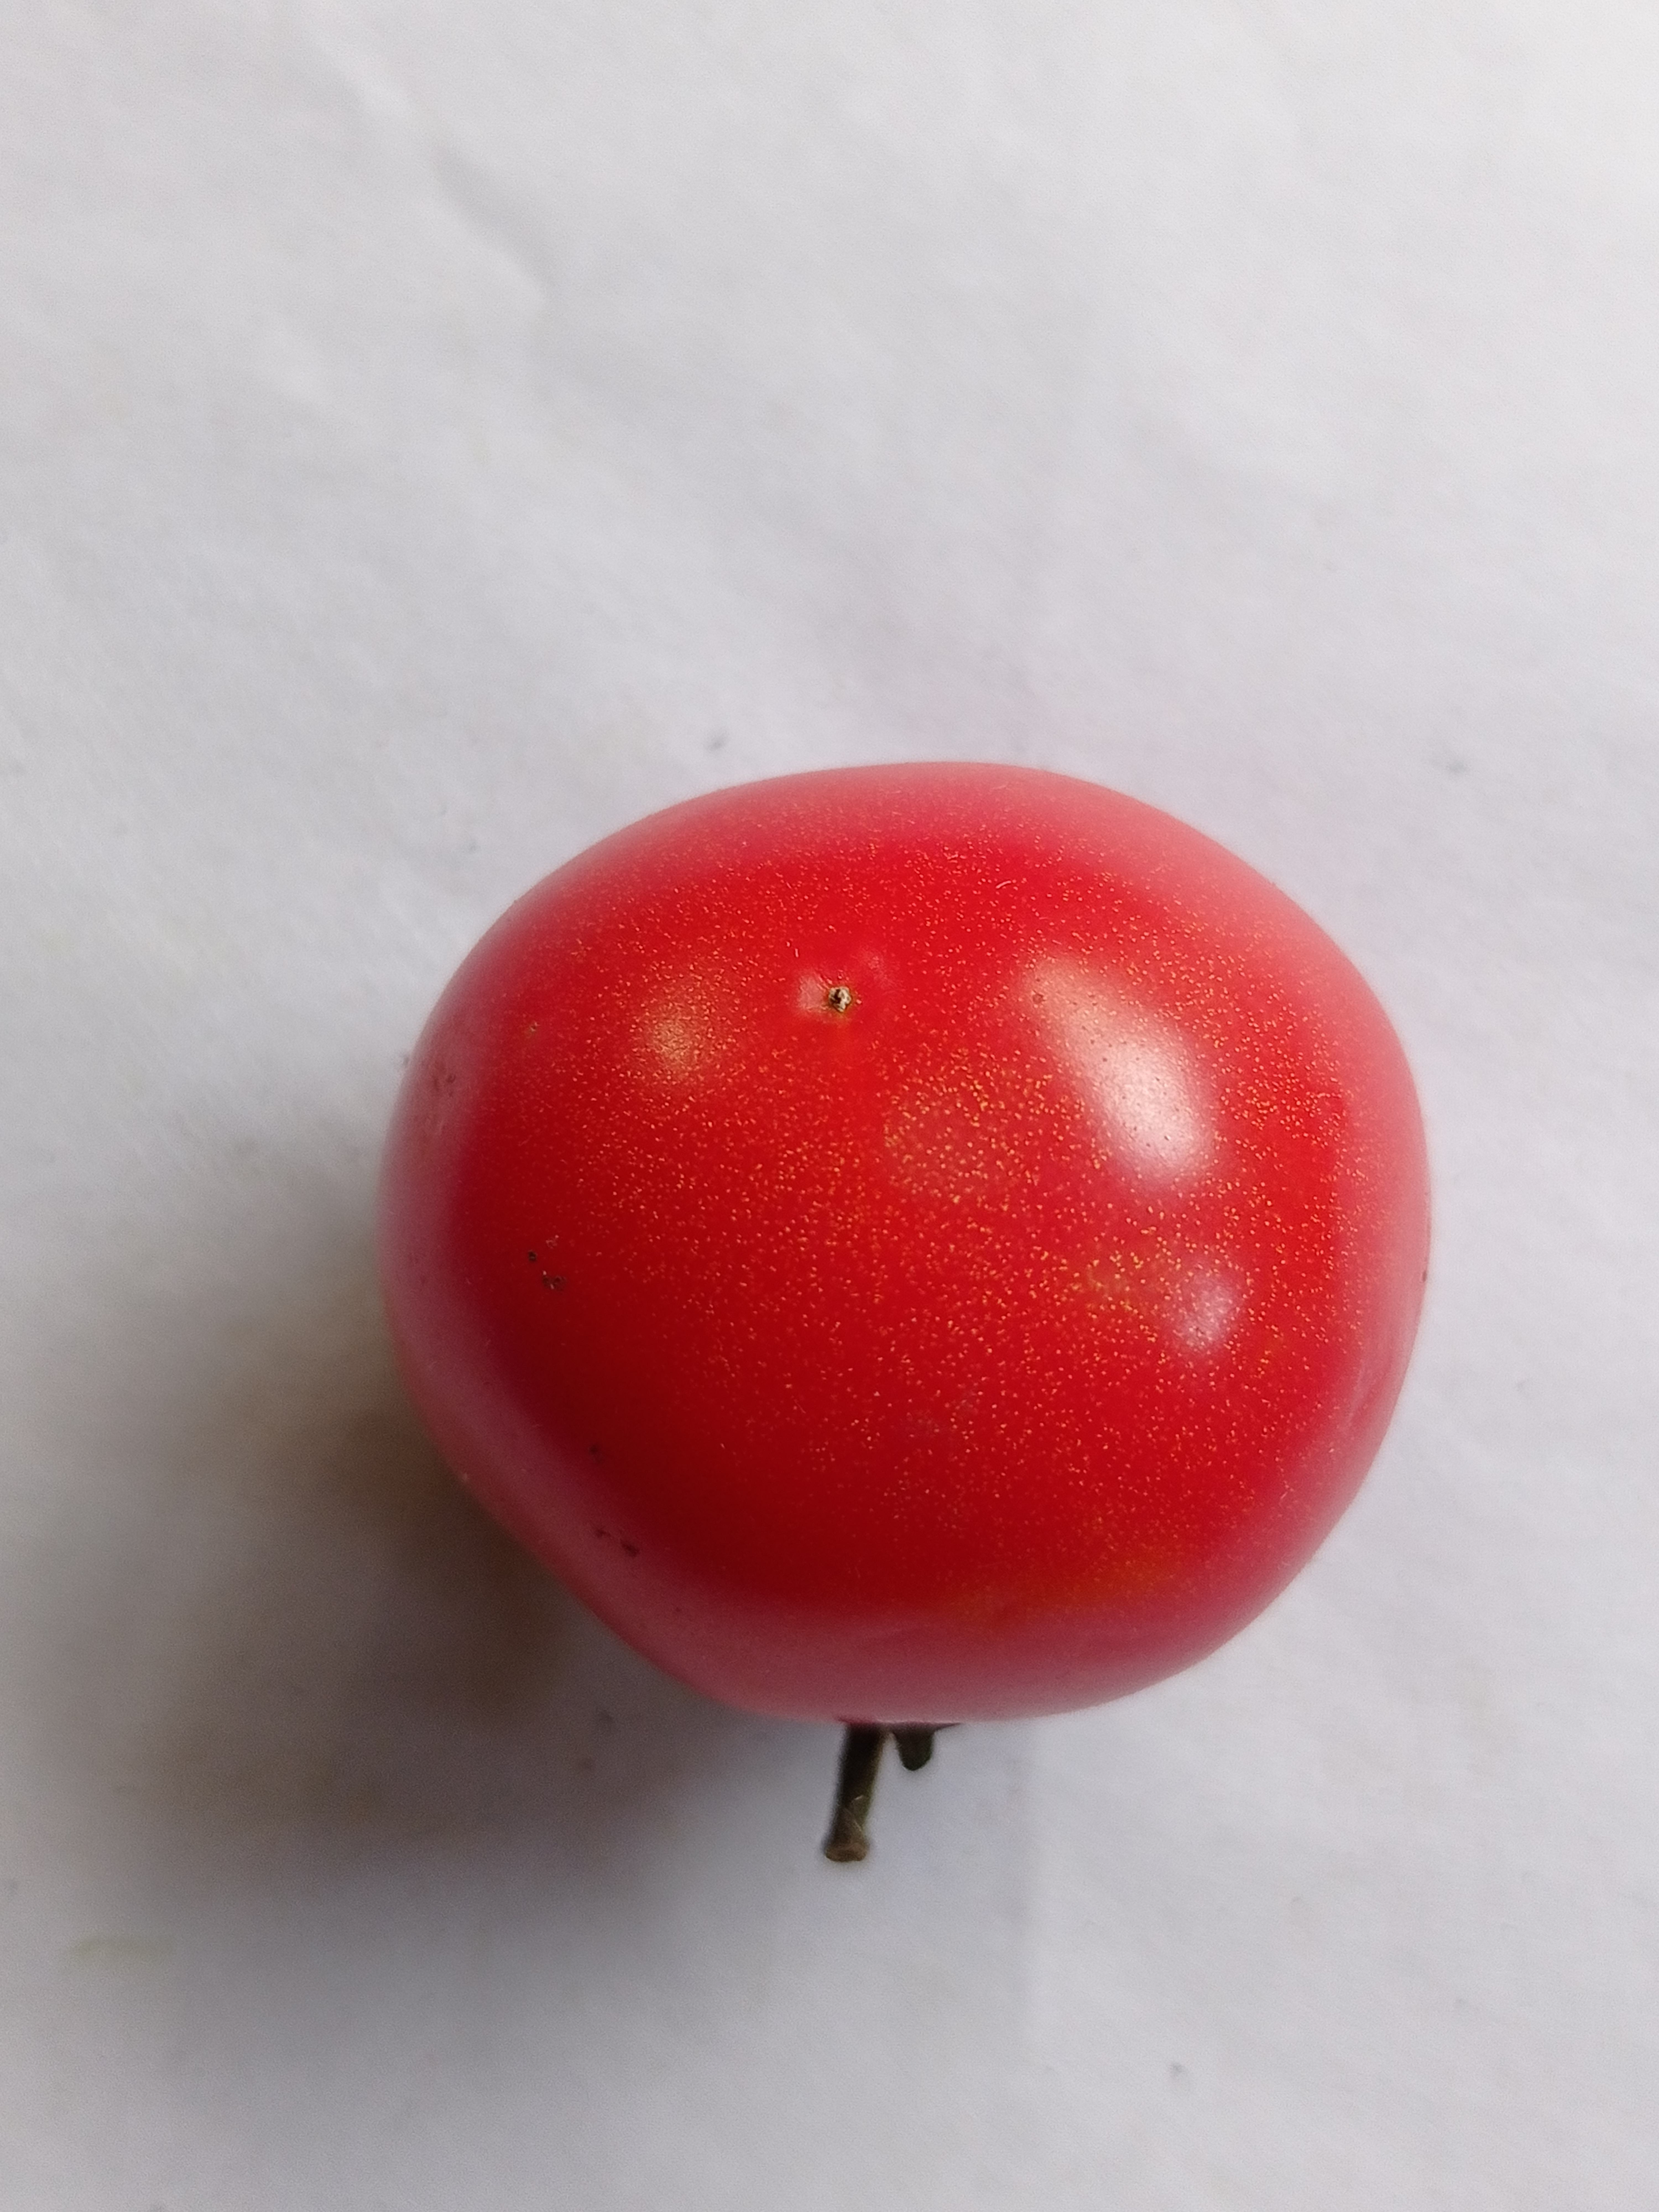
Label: Fresh